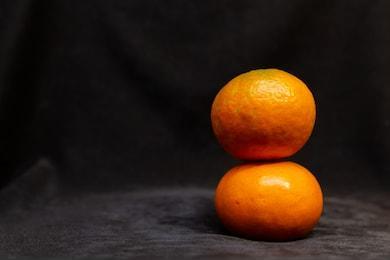
Label: mandarine